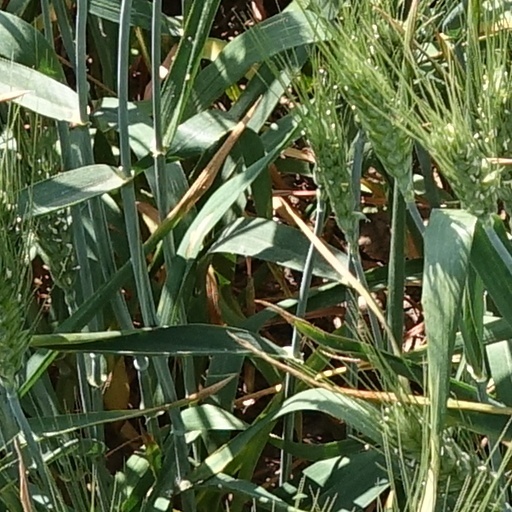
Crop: wheat